British Agent

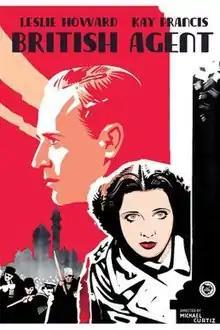
Poster of British Agent

British Agent is a 1934 American romantic espionage film directed by Michael Curtiz and starring Leslie Howard and Kay Francis. It is based on "Memoirs of a British Agent", the 1932 autobiography of R. H. Bruce Lockhart, who worked for the British Secret Service during the Russian Revolution and had an affair with a Russian agent, later known as Moura Budberg. The film was produced by First National, then a division of Warner Bros.